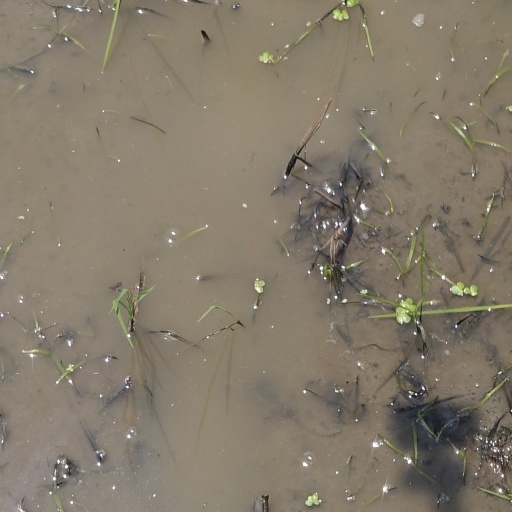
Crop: rice